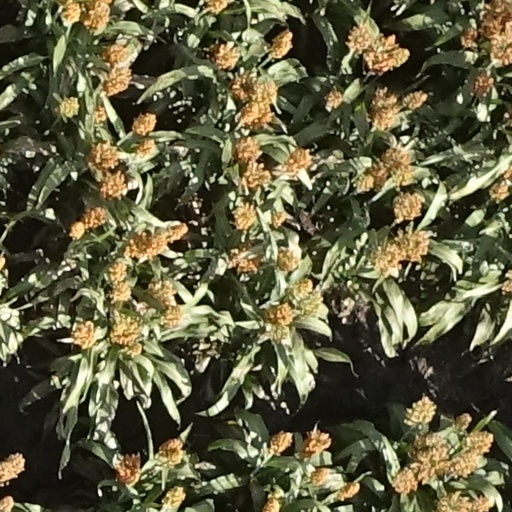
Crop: sorghum